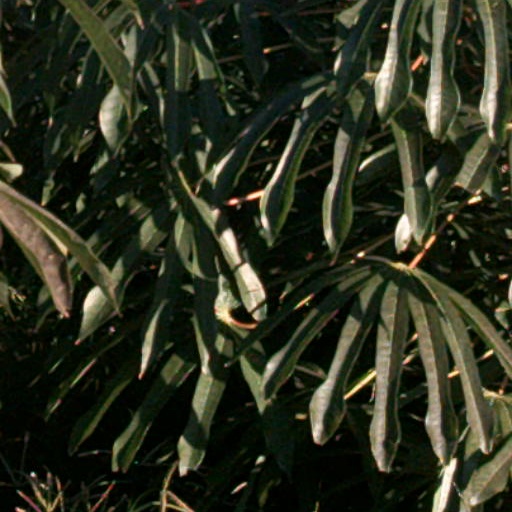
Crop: cassava